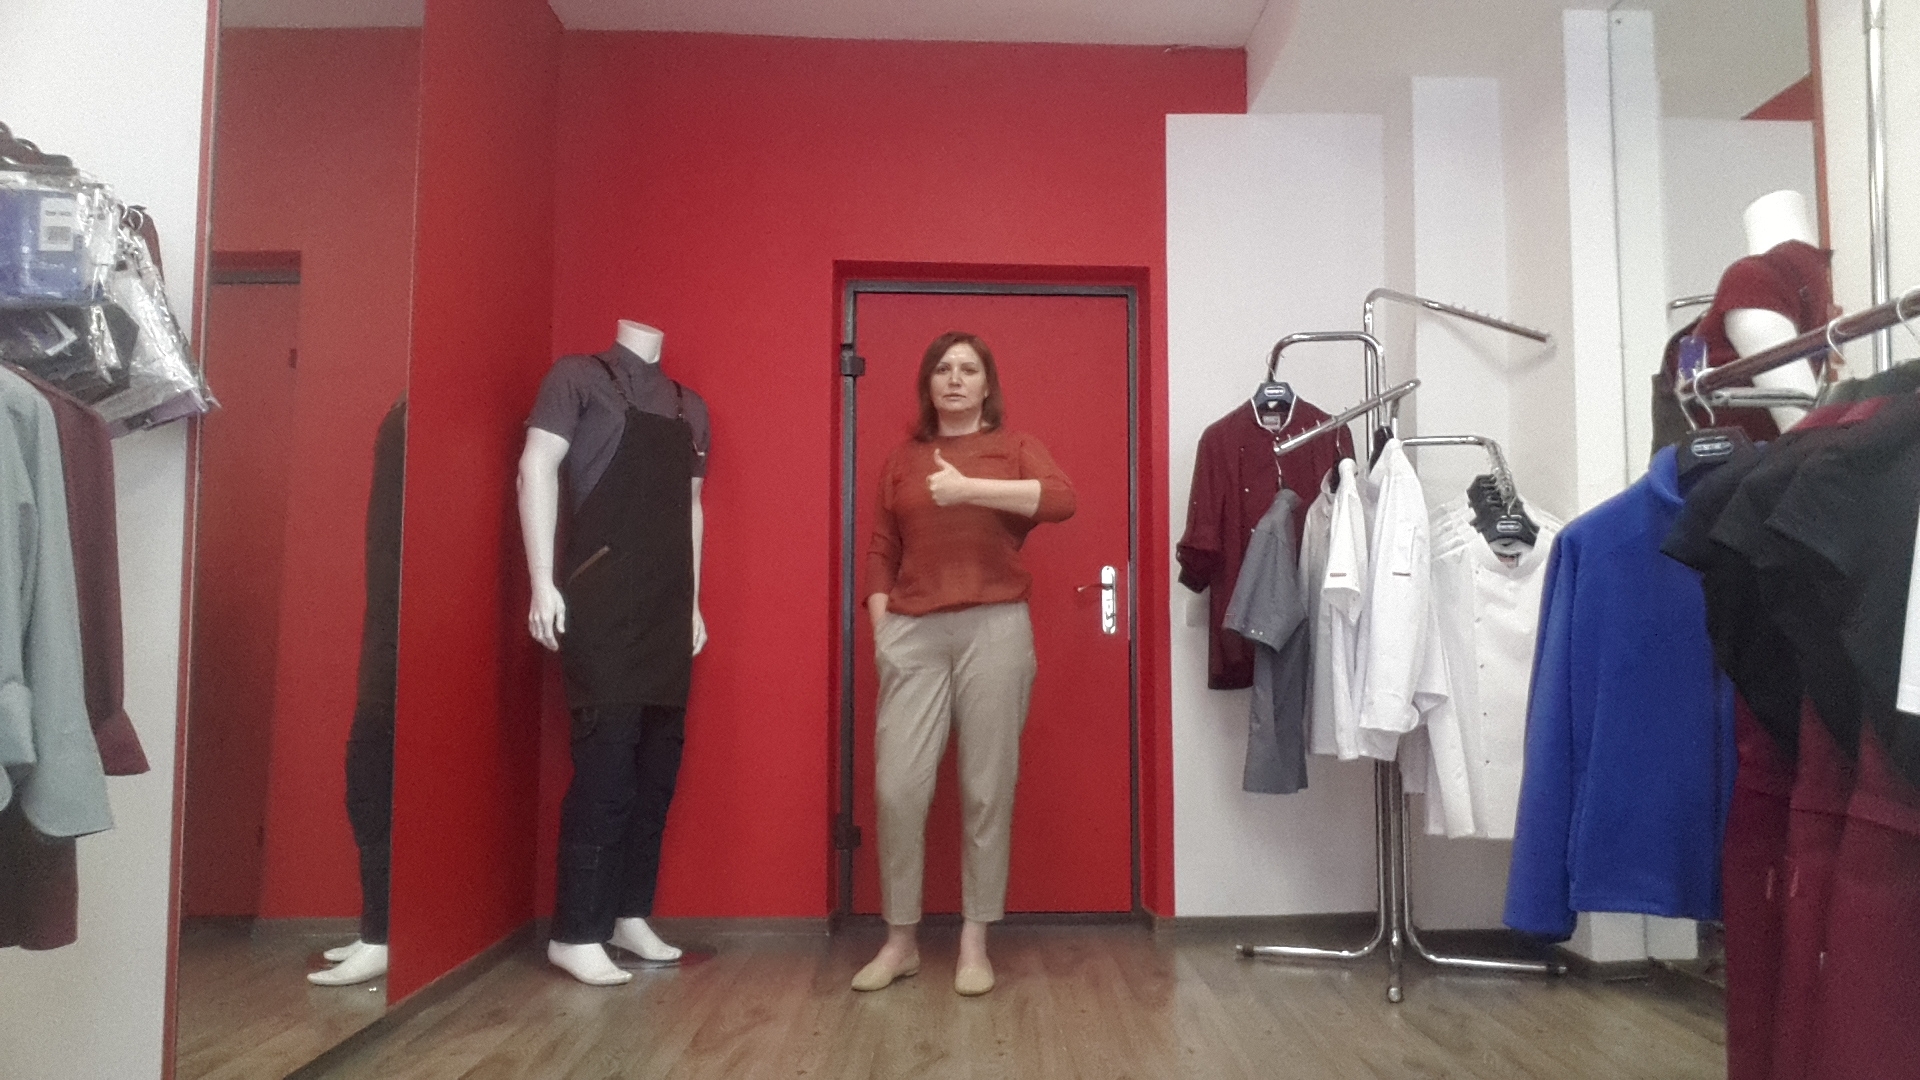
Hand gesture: like